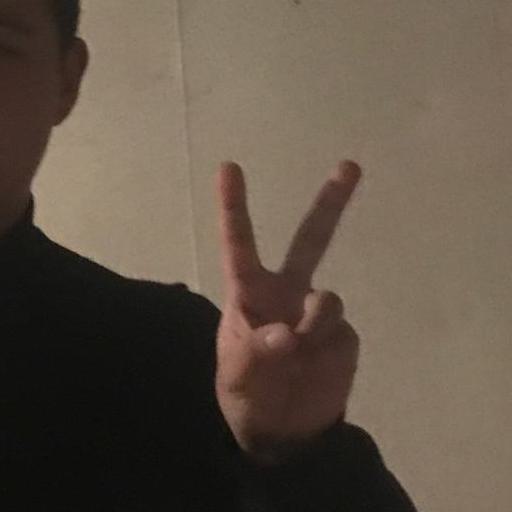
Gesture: peace